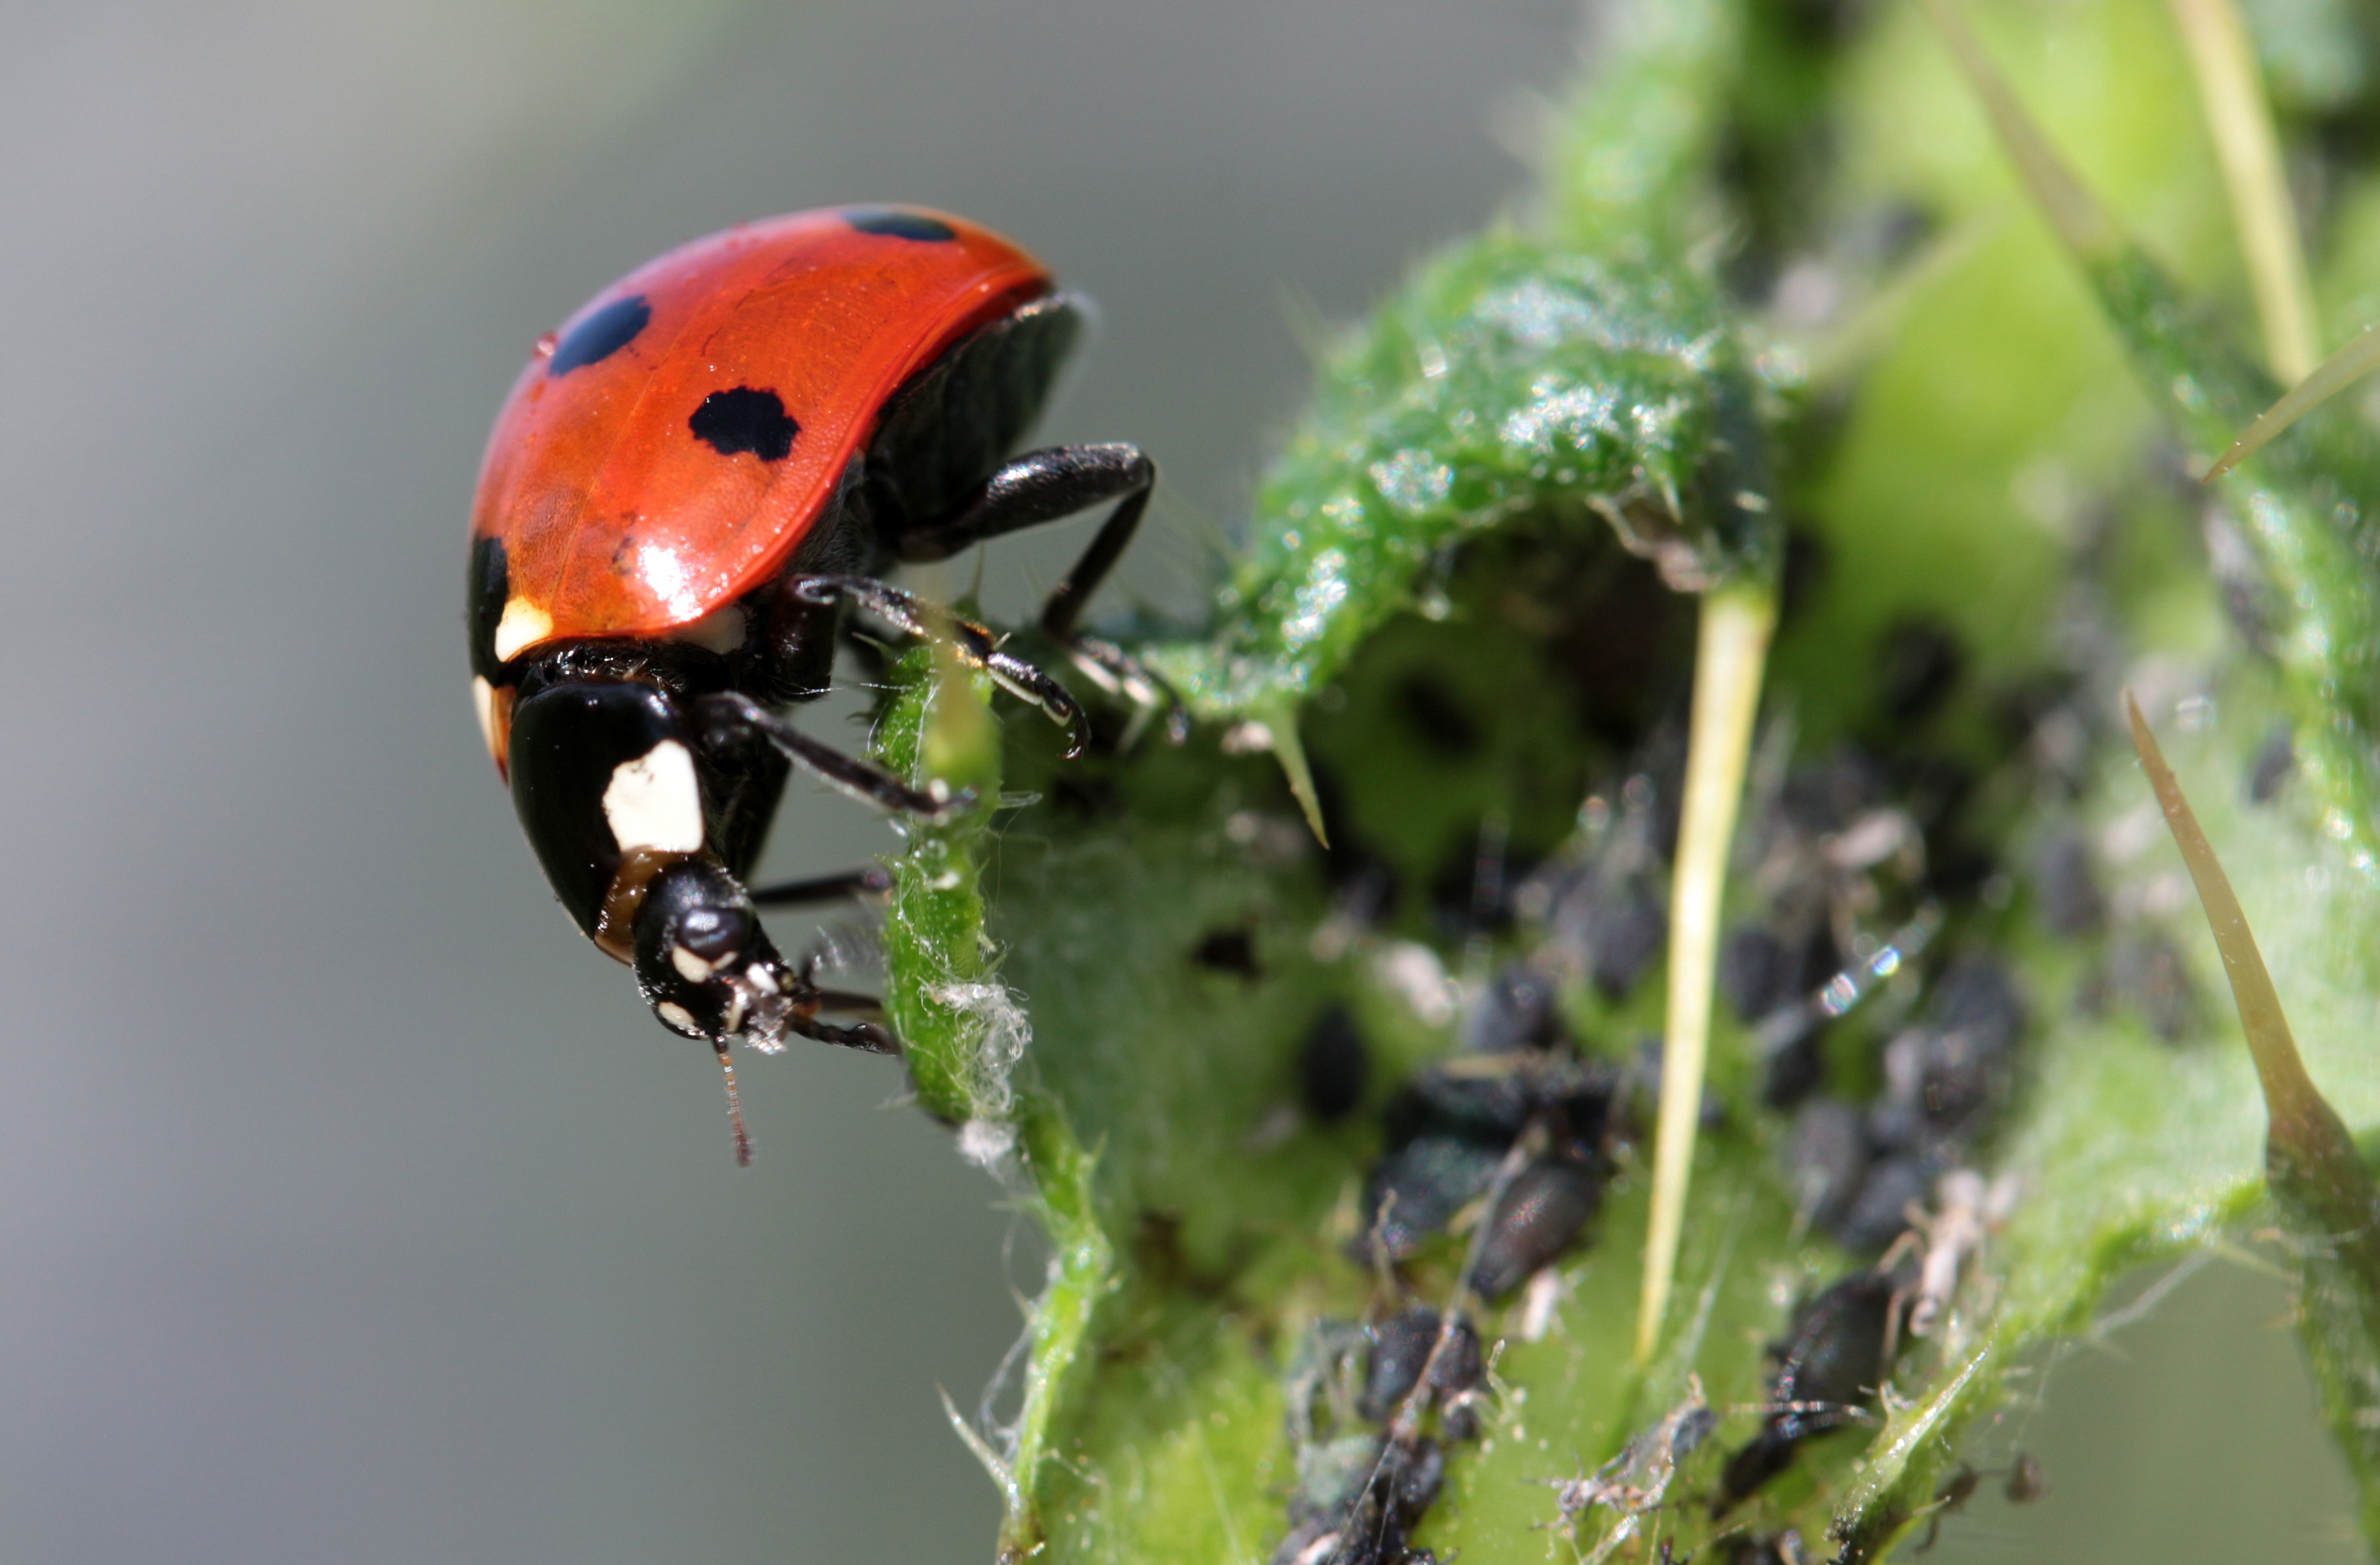
nature, green, red, insect, small, ladybug, fauna, ladybird, invertebrate, close up, thistle, beetle, foraging, coccinellidae, points, aphids, macro photography, arthropod, lucky charm, leaf beetle, natural pest control